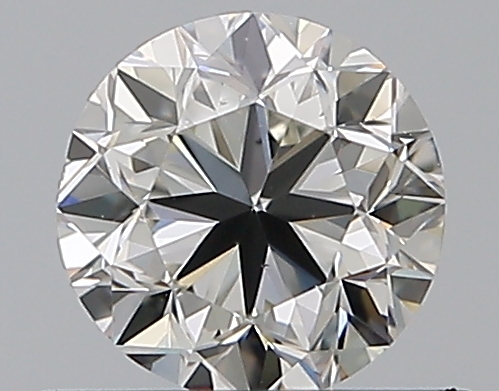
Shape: round
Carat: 0.5
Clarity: VS2
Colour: J
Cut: GD
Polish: EX
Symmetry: GD
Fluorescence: F
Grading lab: GIA
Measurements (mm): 4.83 x 4.89 x 3.2